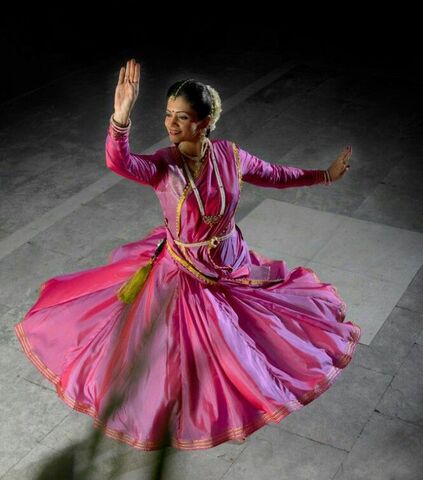
Dance form: kathak